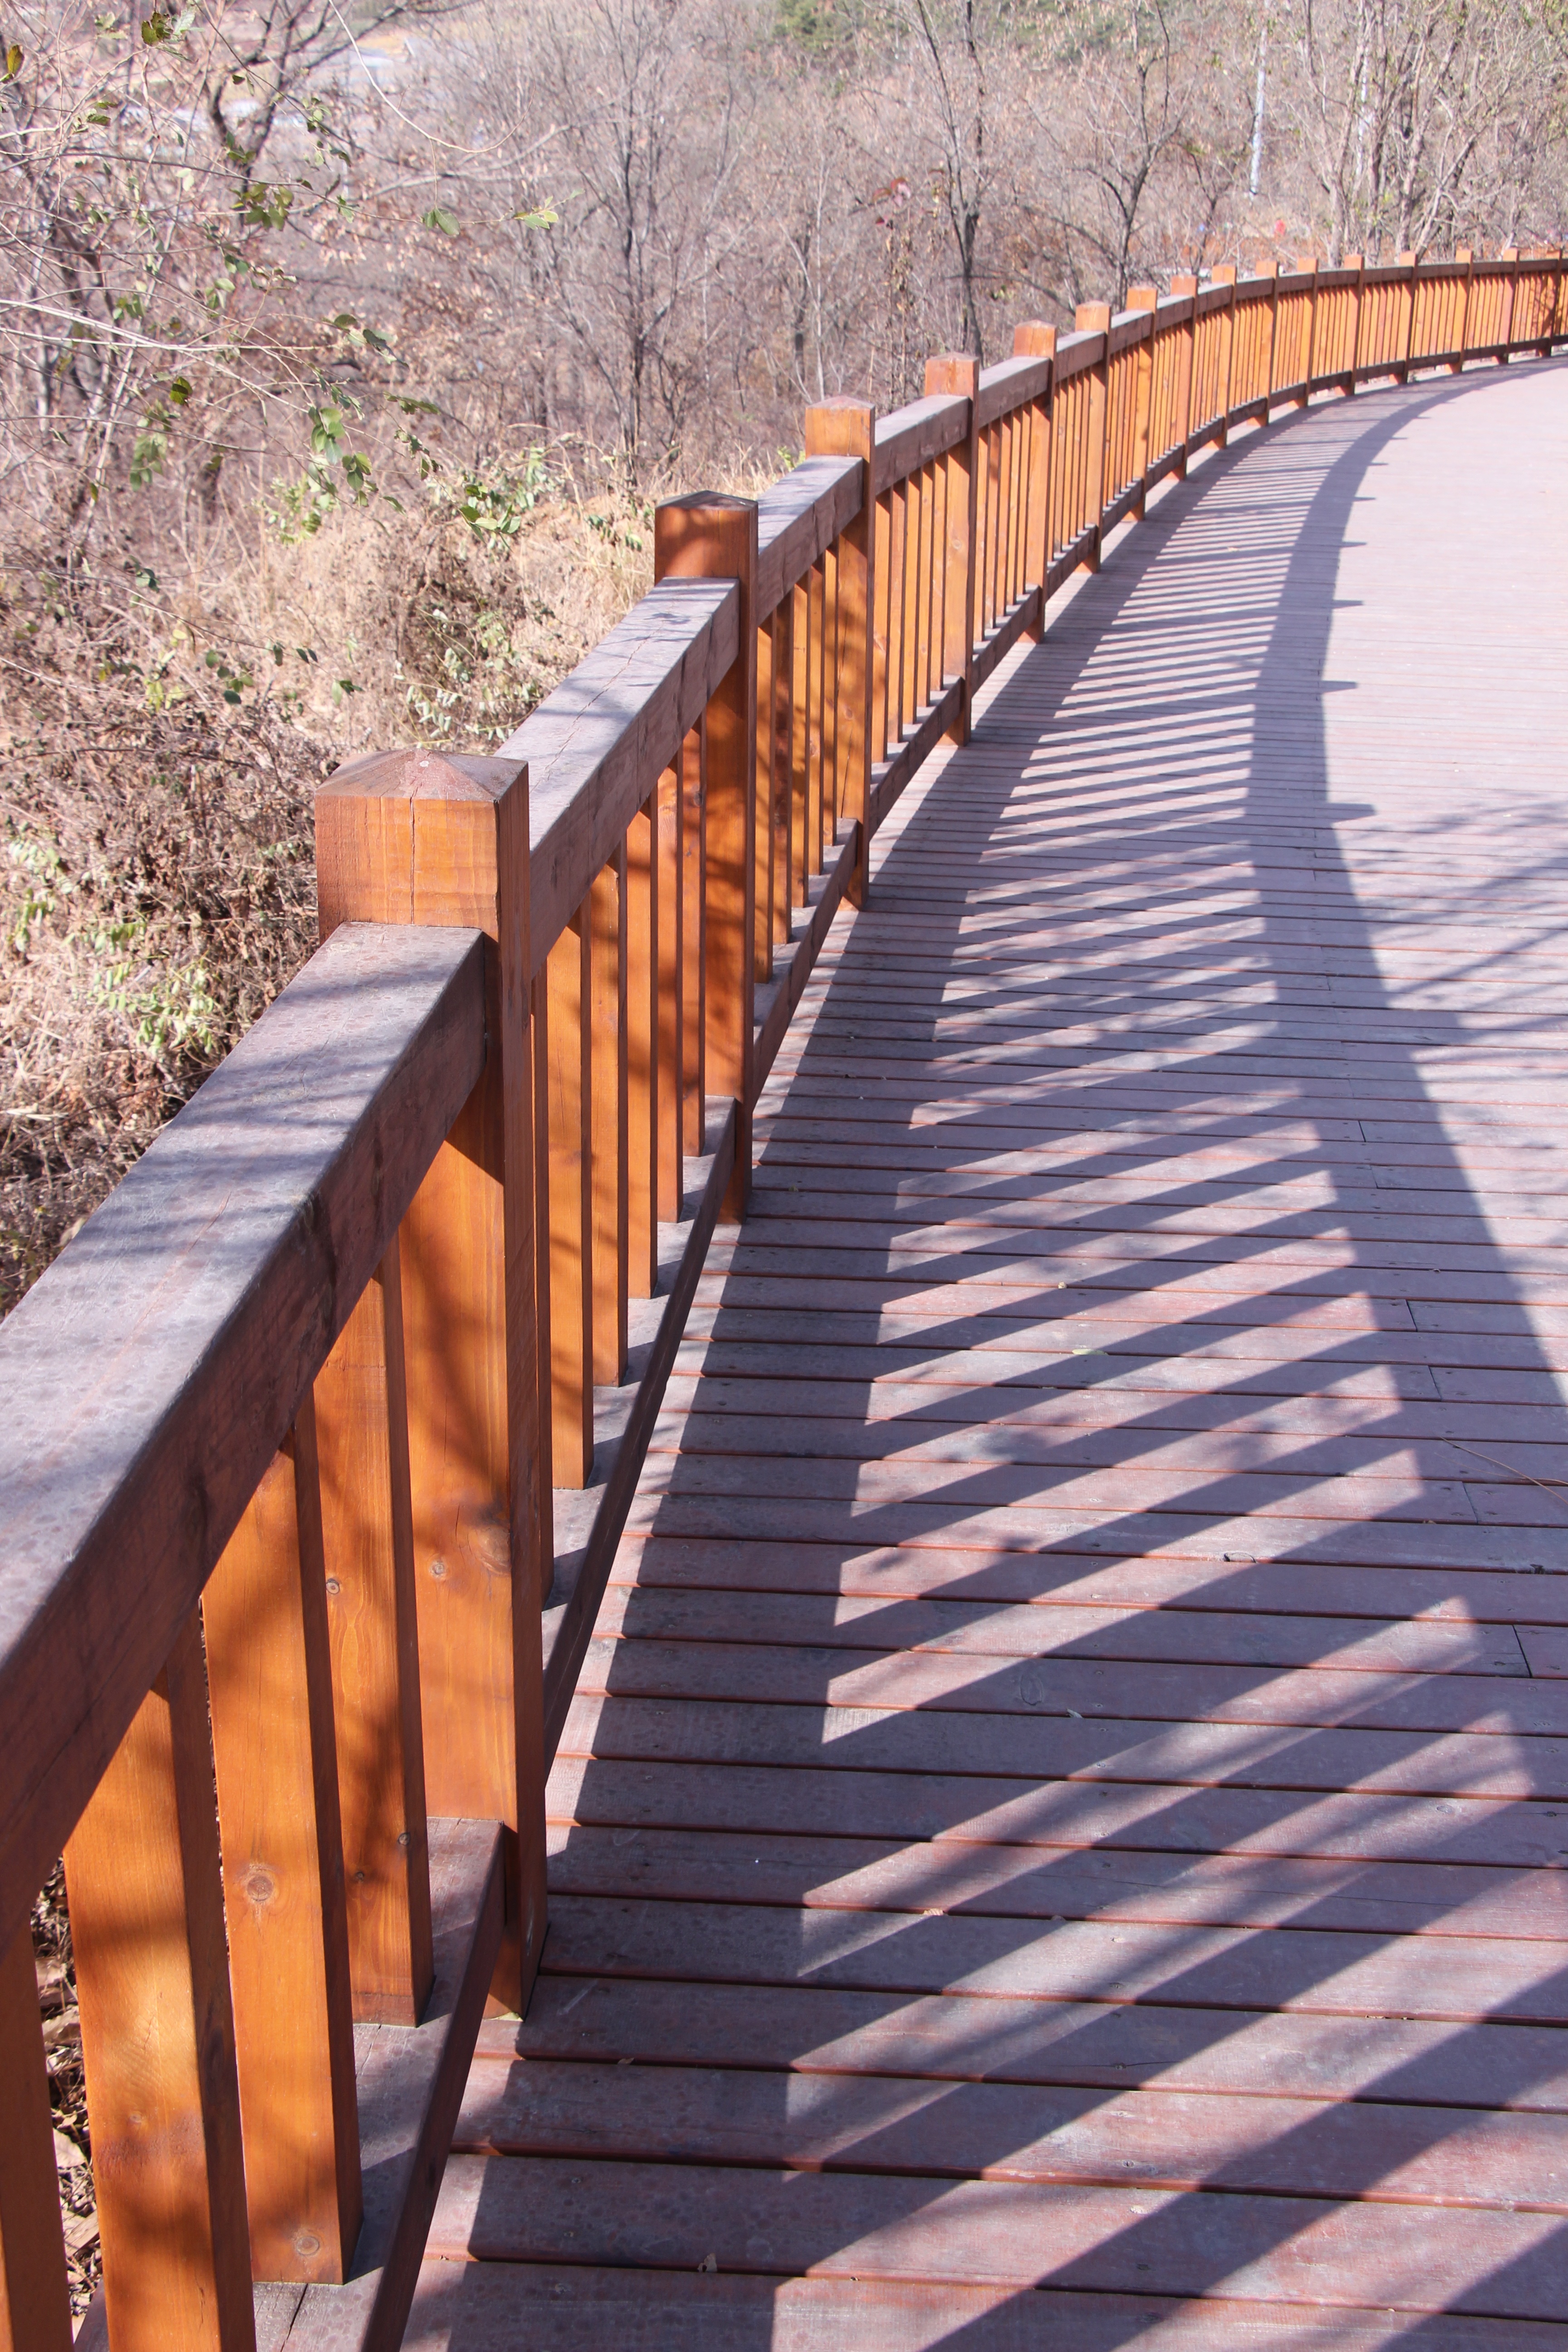
deck, boardwalk, wood, bridge, walkway, autumn, handrail, stairs, the boardwalk, outdoor structure, dalian west hill reservoir, autumn on the outskirts